Allan Lichtman

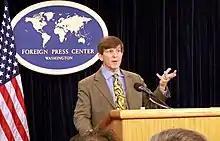
Lichtman in 2010

Lichtman began teaching at American University in 1973 and became a full professor by 1980. He was awarded the Scholar/Teacher of the year award for the 1992-93 academic year.